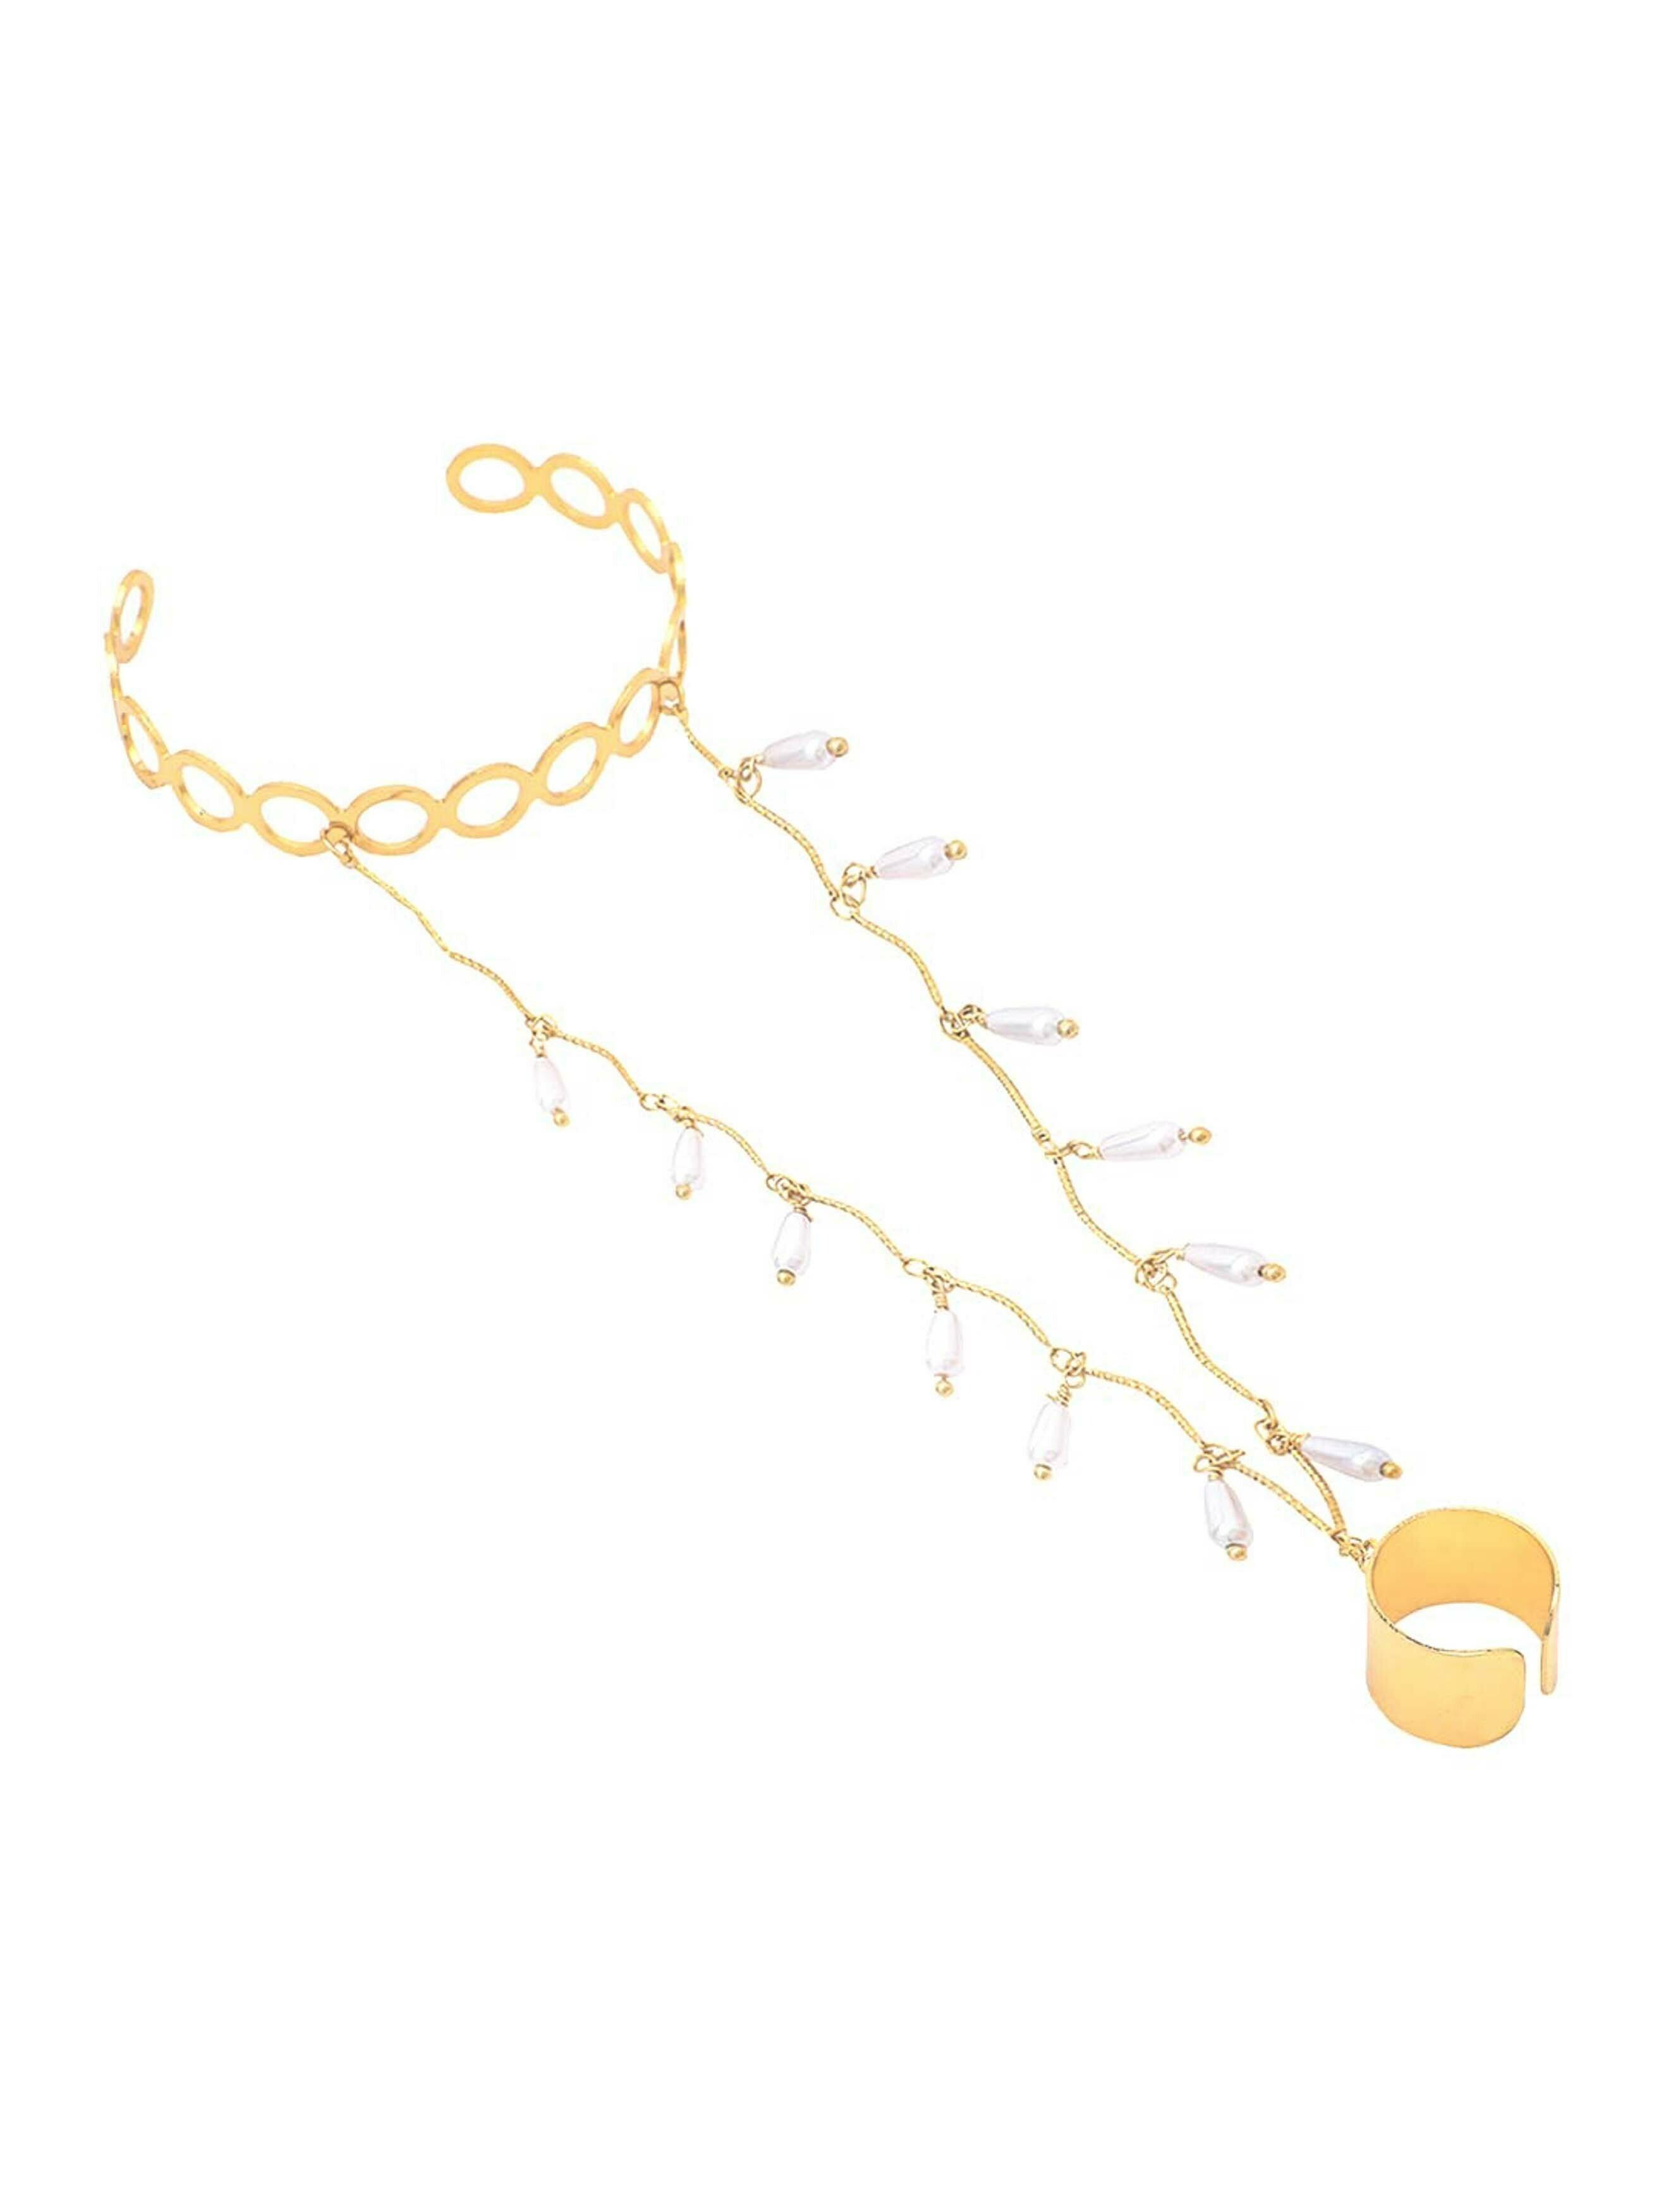
Kairangi by Yellow Chimes Gold Metal Ring Bracelet For Women And Girls
Type: Bracelets & Bangles
Brand: Kairangi by Yellow Chimes
Price: Rs. 239
 We collect raw material after researching market all around India, picking the specialty of each area and assemble them to make hand crafted Surprisingly Loving Traditional Jewellery We assure of your Trust on Us which has been there since so many years
Features: This ring bracelet are a perfect jewellery for any of the occassions. Our product is perfect for valentines anniversary birthday gift for women,girlfriend,wife.,Size details- length - 15cm, diameter 6cm,Alloy-wipe with soft cloth after every use. Keep away from water, sprays or perfumes. Try to store your jewellery in a flat box to avoid accidental scratches. Stainless steel-harsh usage or scratching, avoid harsh chemicals. Wipe with soft cloth in case of dust accumulation.,Packaging- your favorite piece of jewellery will reach you in an elegant yellow chimes box with safety and precautions. You can leave it to us the job of delivering your jewellery in original condition to you at your door-step.,Brand vision - yellow chimes is the one stop solution for all jewellery lovers- which is affordable and can fit for any occasion you pick to shape your own style and personality.
Included: Pack of 1 Ring Bracelet